Bains, Nawanshar

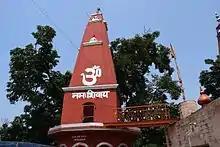
Shri Baba Mangal Das Ji Shrine in Maheshiyana Mandir, Bainsa.

Bains is a village in Shaheed Bhagat Singh Nagar district of Punjab State, India. It is located away from postal head office Naura, from Banga, from district headquarter Shaheed Bhagat Singh Nagar and from state capital Chandigarh. The village is administrated by Sarpanch an elected representative of the village.